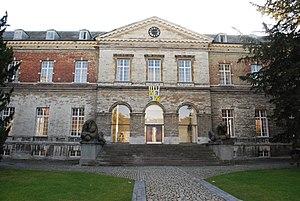
Leuven